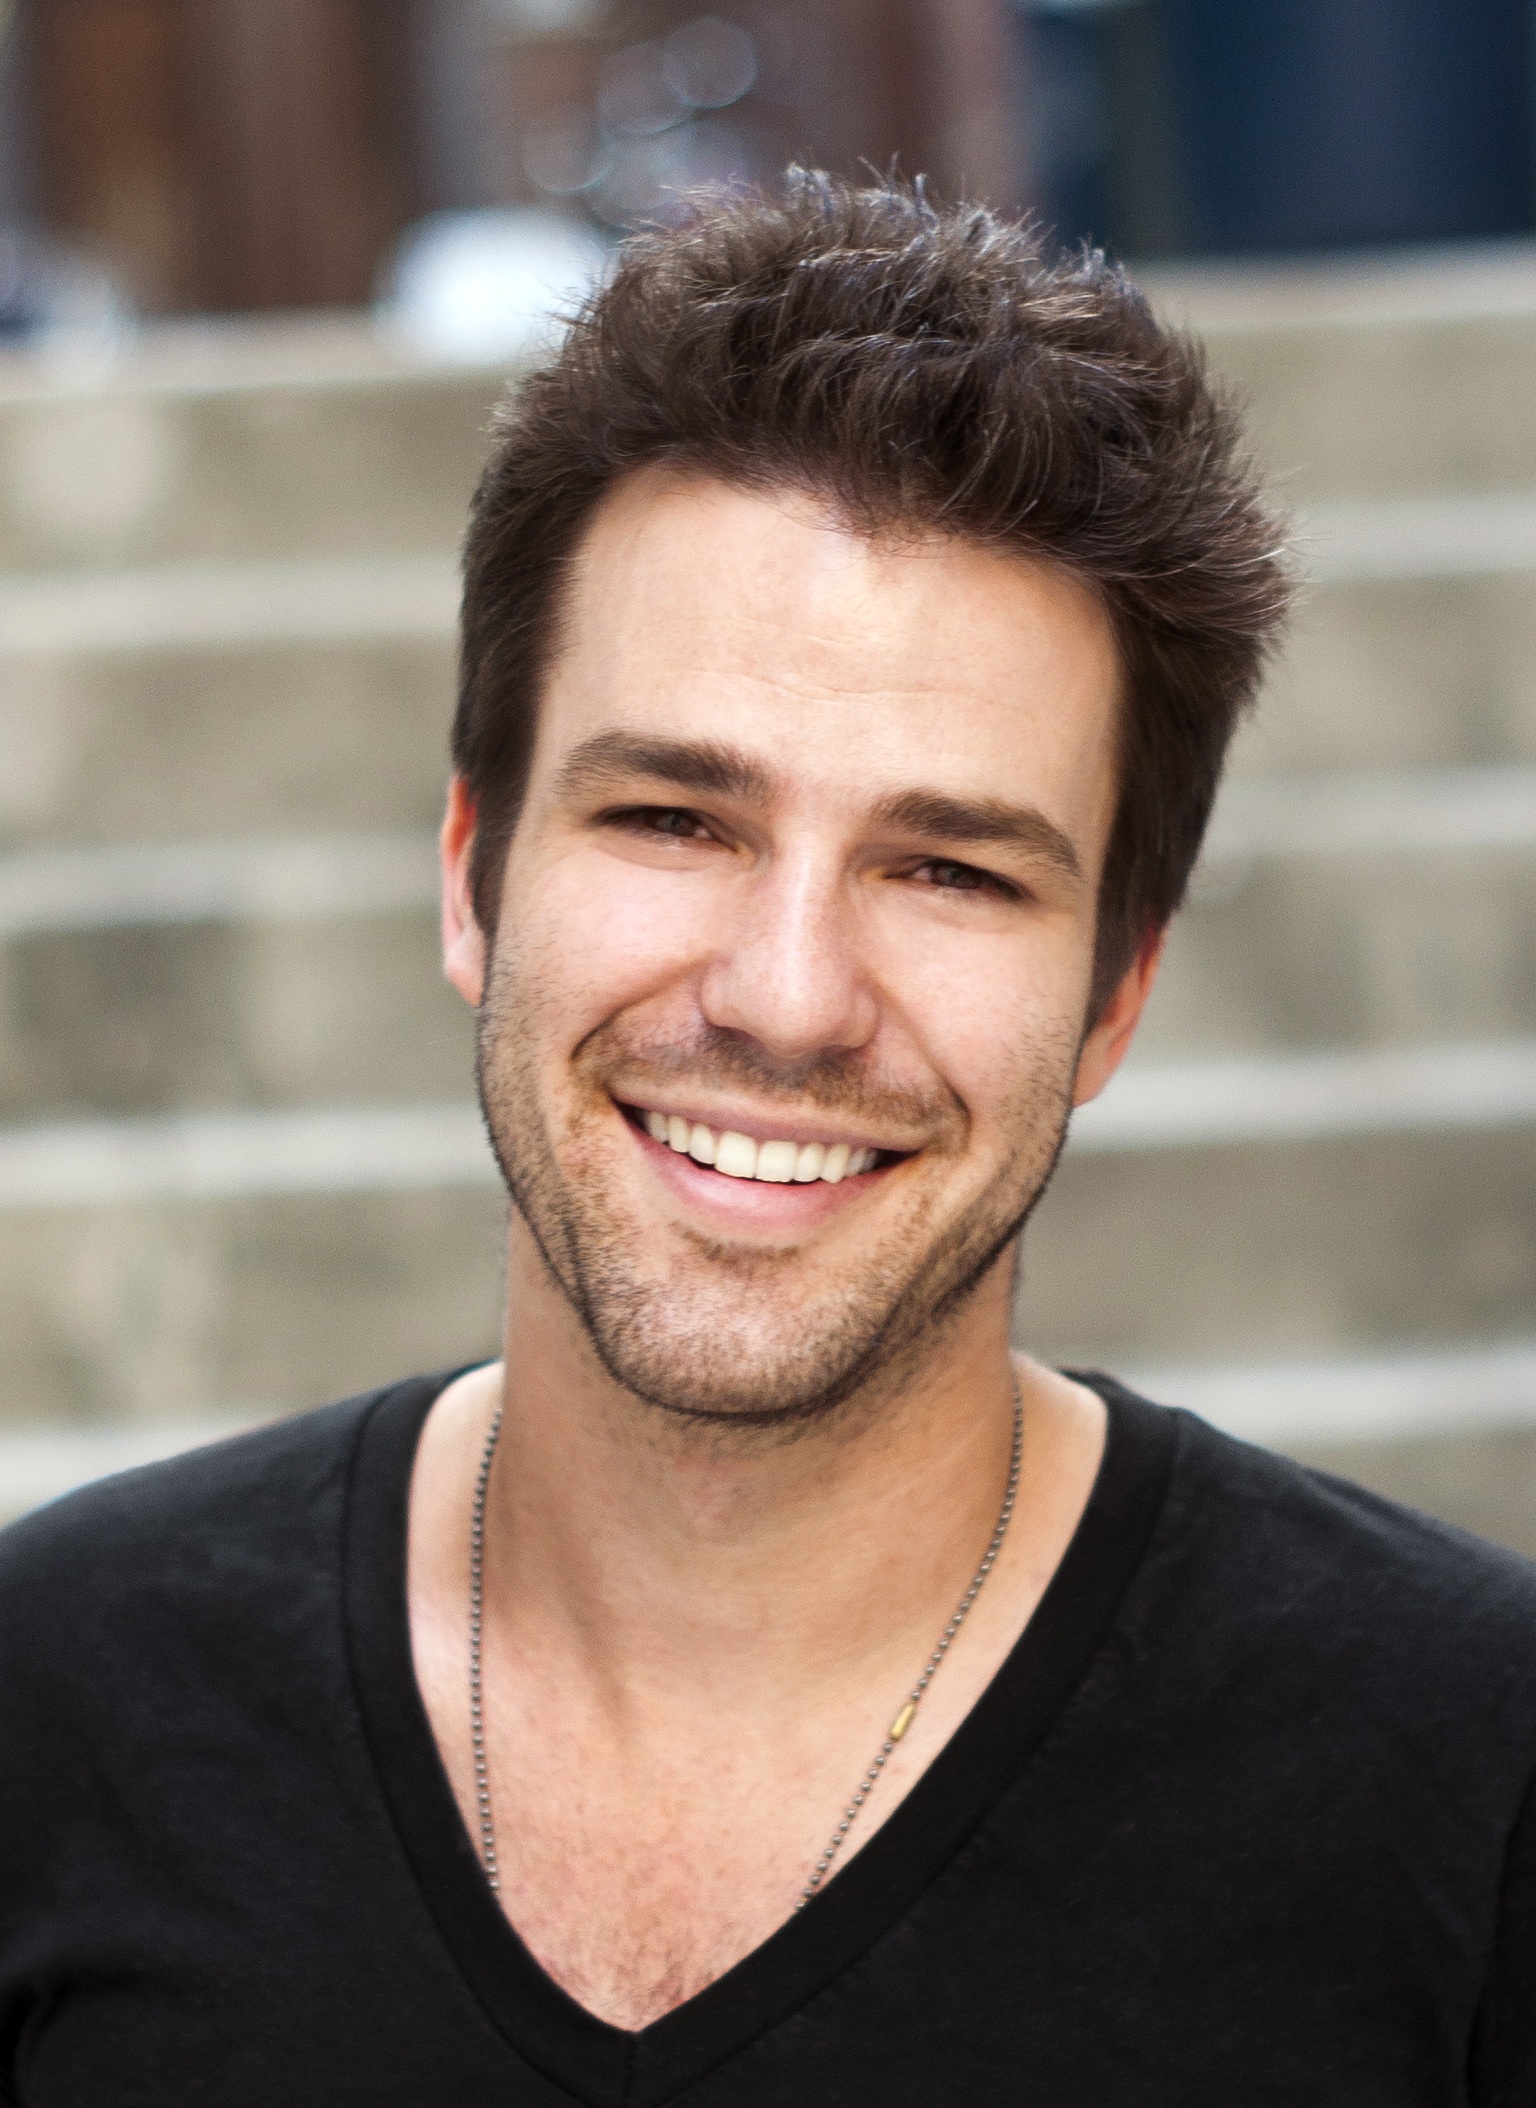
man, person, people, hair, portrait, model, facial expression, hairstyle, smile, famous, facial hair, carey, todd